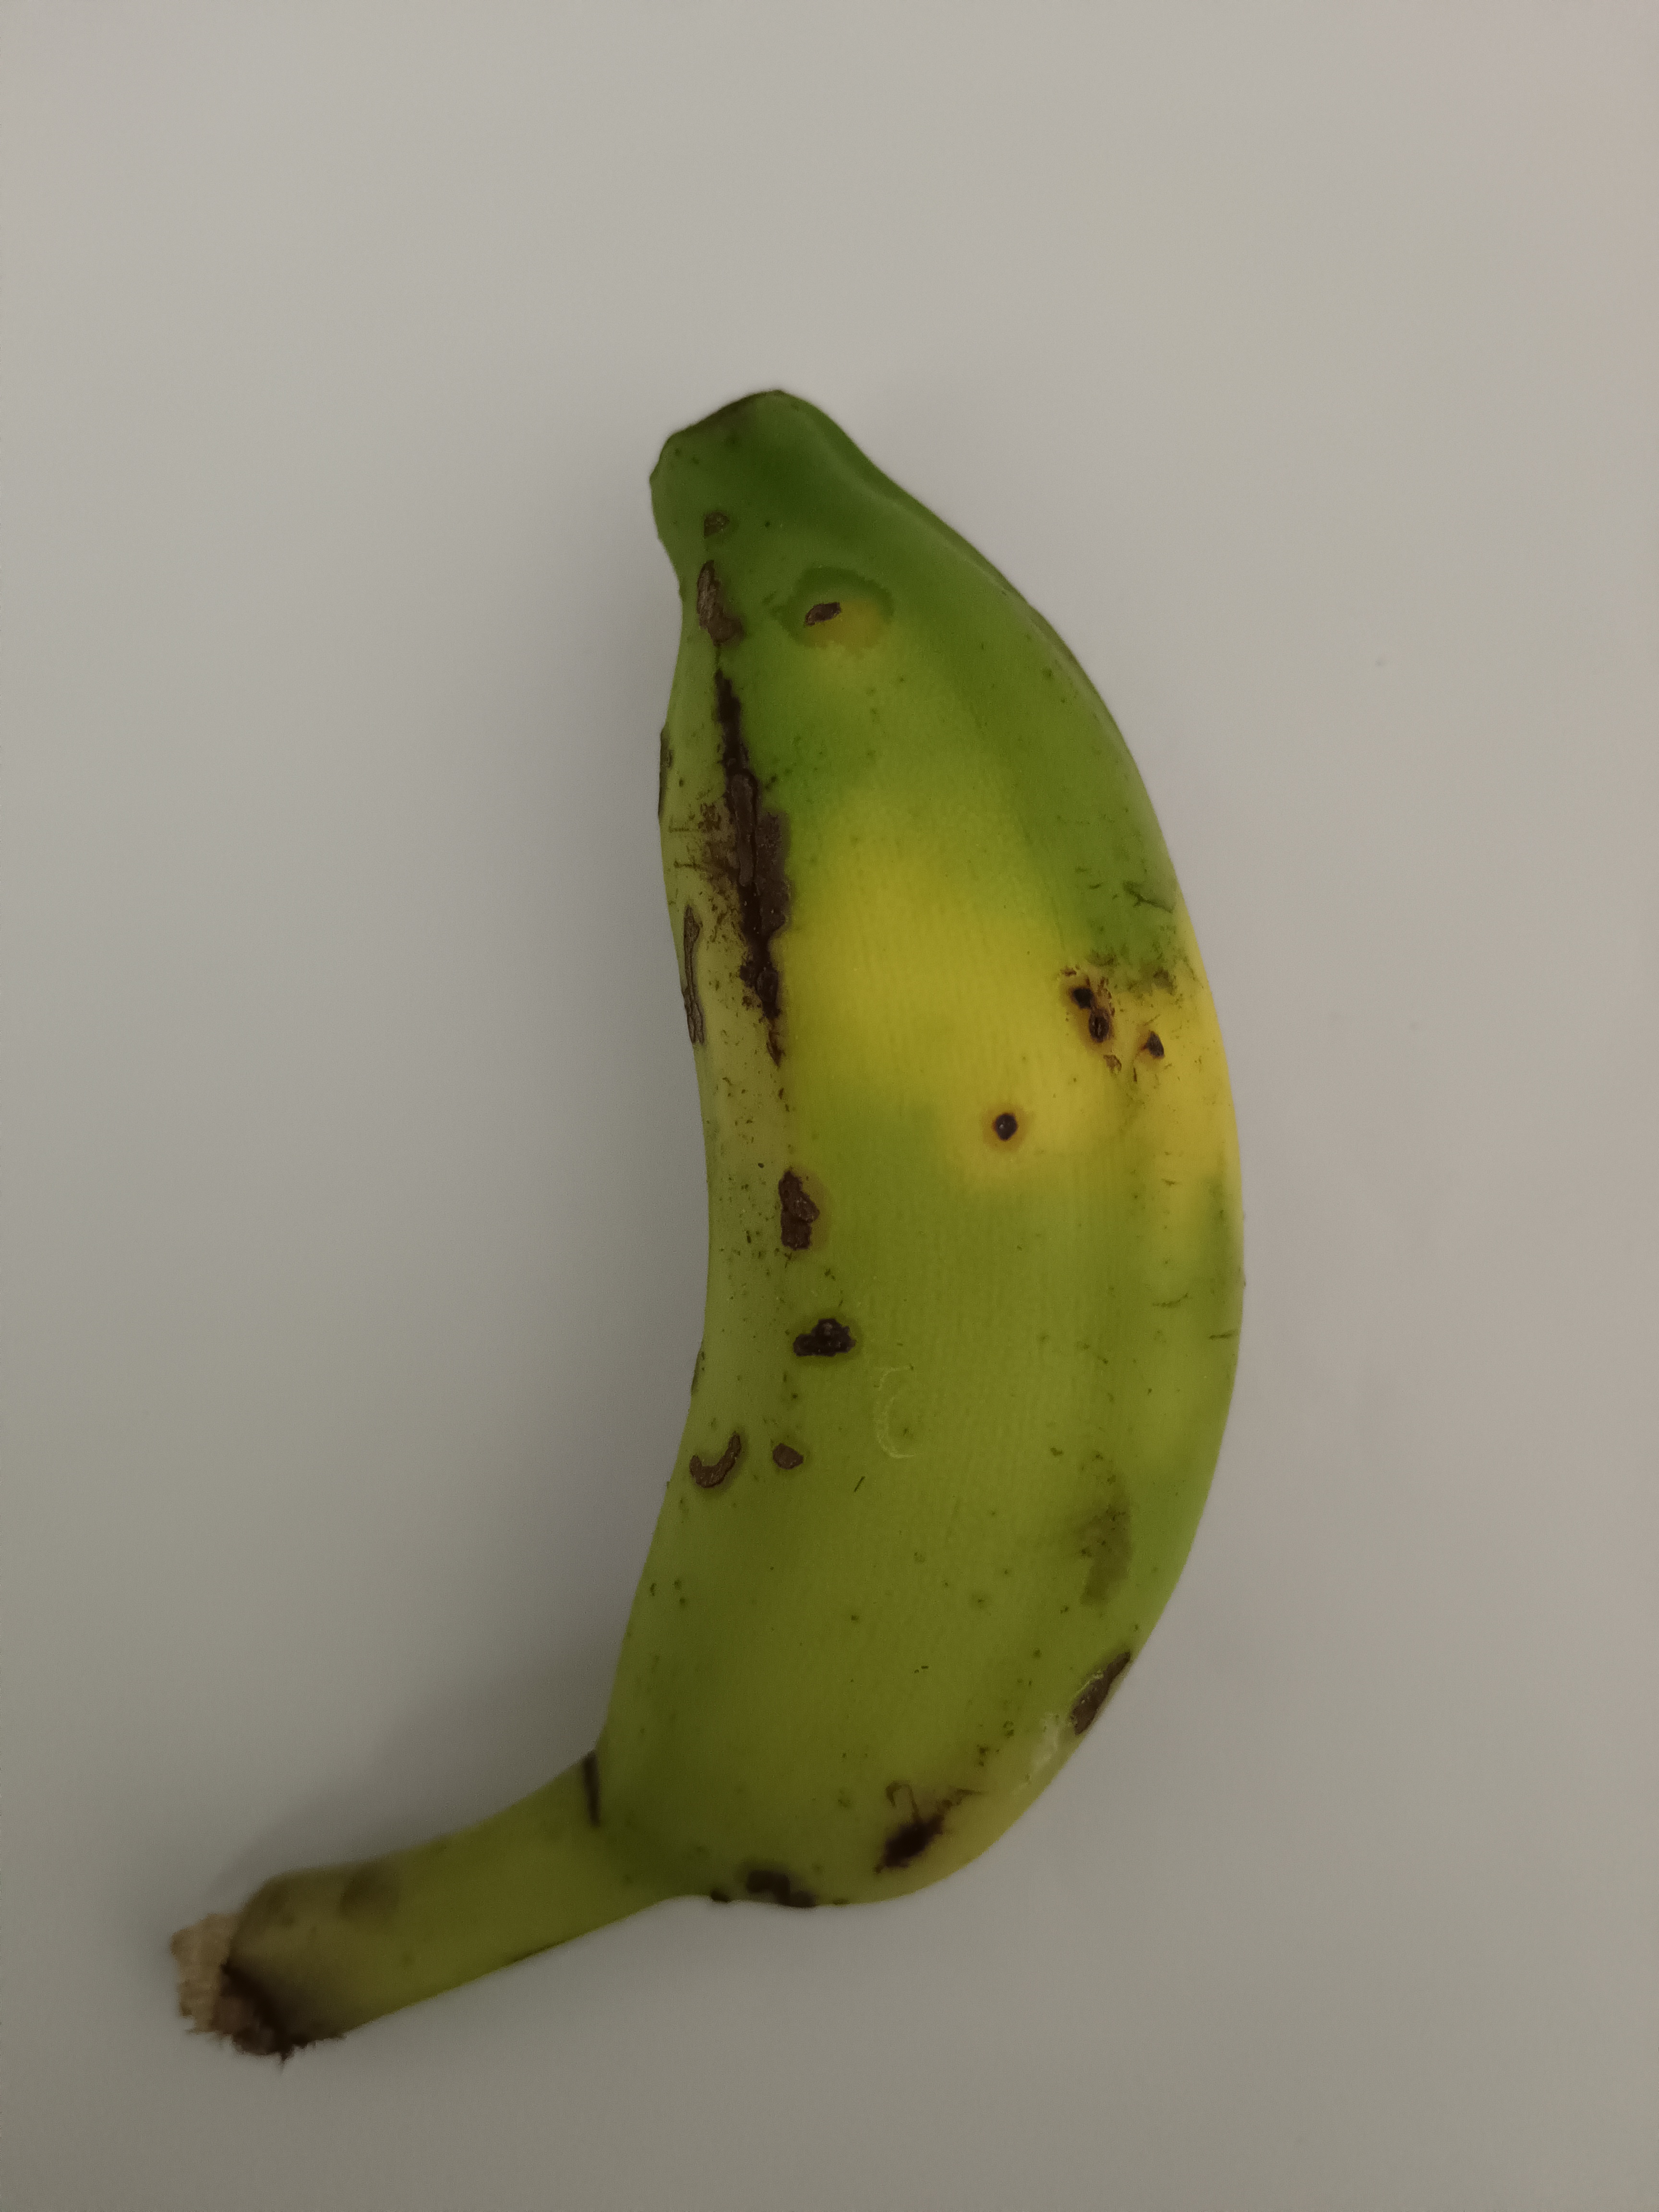
Banana variety: Champa